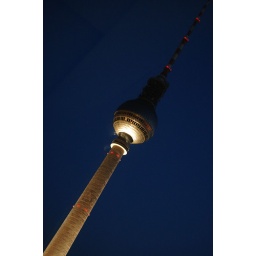
The television tower in Berlin